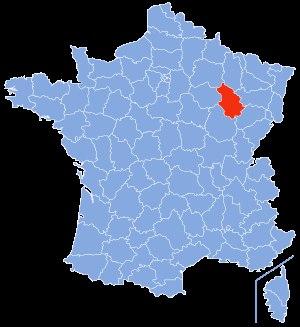
La liste des cavités naturelles les plus profondes de la Haute-Marne recense, sous forme de tableaux, les cavités souterraines naturelles connues dans ce département français, dont le dénivelé est supérieur ou égal à vingt mètres.
La liste des cavités naturelles les plus longues de la Haute-Marne recense, sous forme de tableaux, les cavités souterraines naturelles connues dans ce département français, dont le développement est supérieur ou égal à trois cent mètres.